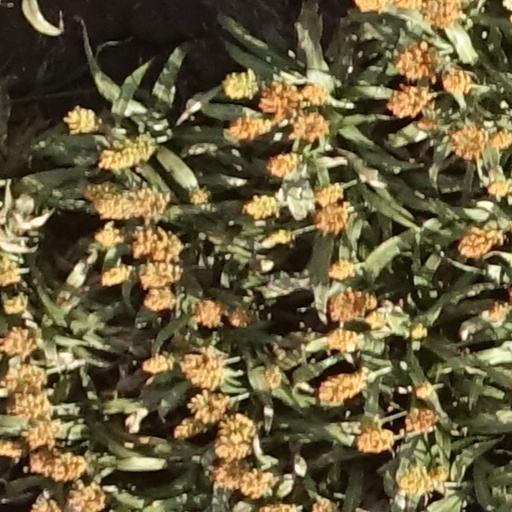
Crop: sorghum